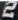
Number: 2